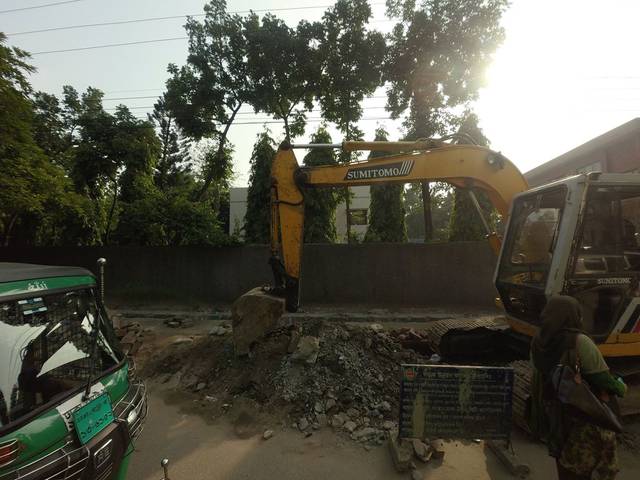
Region: Bangladesh
Coordinates: 23.774, 90.367